Karl Jauslin

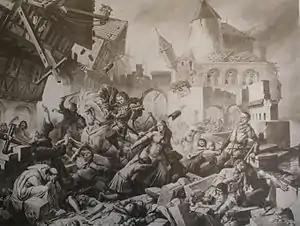
The Basel Earthquake of 1356

After Thommen's death, he had to support himself with odd jobs while trying to sell his paintings, until the beginning of the Franco-Prussian War, when the publisher, Eduard Hallberger, of Stuttgart, hired him to do illustrations of scenes from the war for the magazine "Über Land und Meer". This assignment took him to the military hospital in Karlsruhe, Strasbourg during the bombardment, the Siege of Belfort and Les Verrières for the entry of the Armée de l'Est. This enabled him to begin studying at the State Academy of Fine Arts Stuttgart, while continuing to work for Hallberger. He also travelled to Vienna, to make copies of the Old Masters, and created anatomical illustrations at the city hospital for publications by Doctor Salomon Stricker.